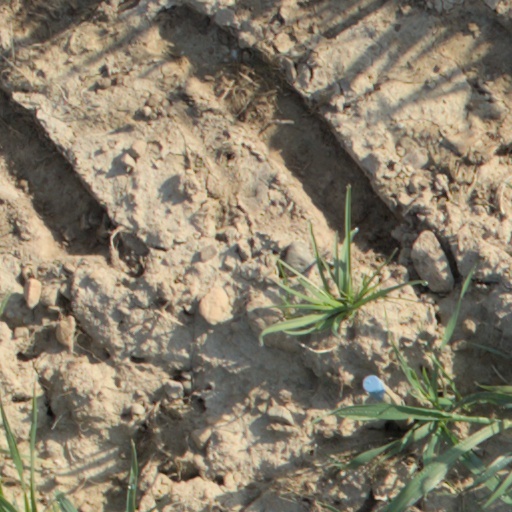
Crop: wheat